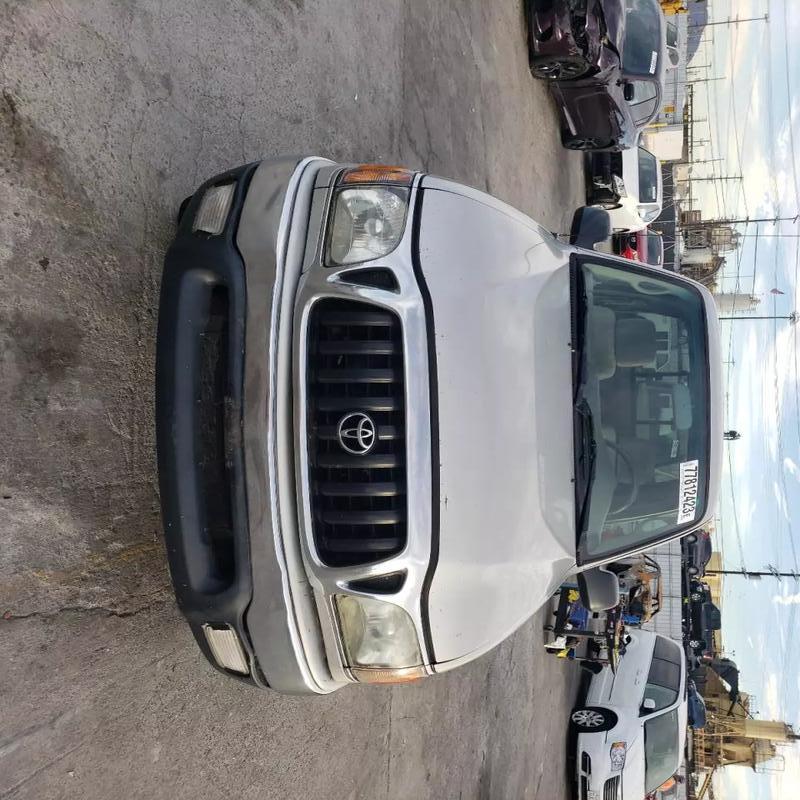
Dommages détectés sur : plaque d'immatriculation avant, pare-choc avant, capot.
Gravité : majeur